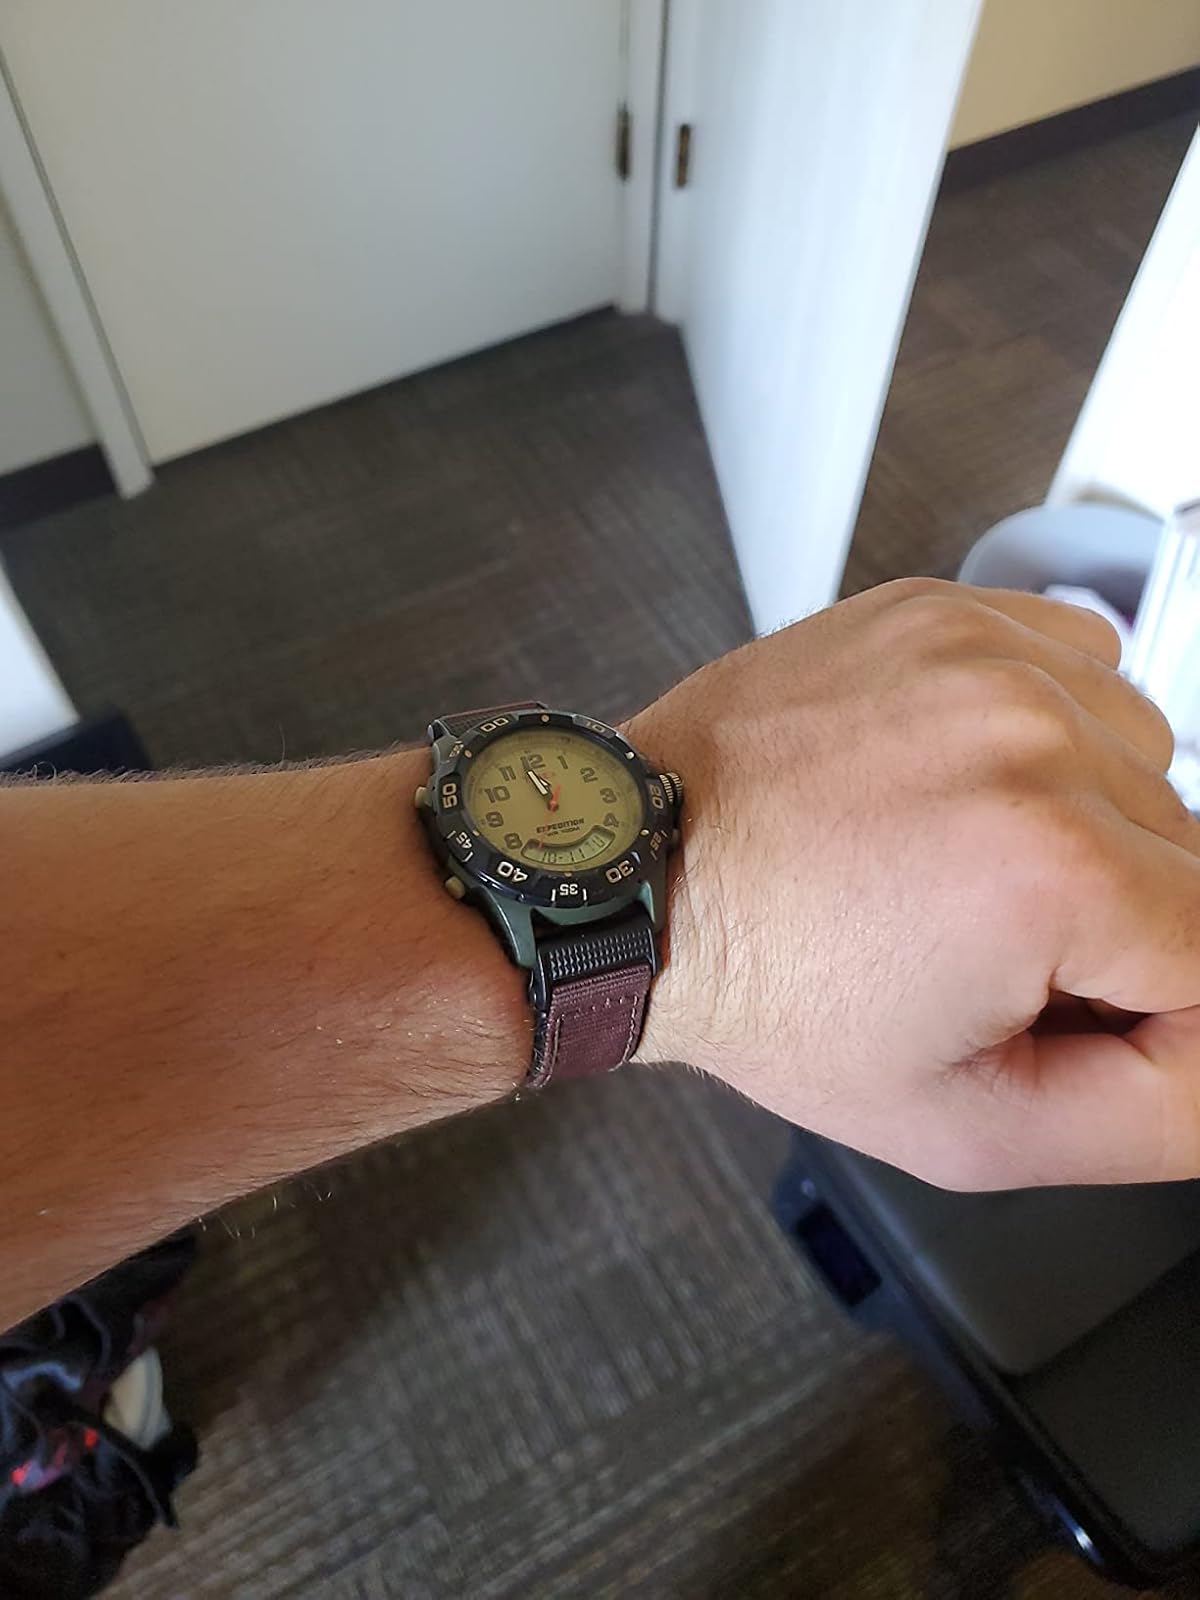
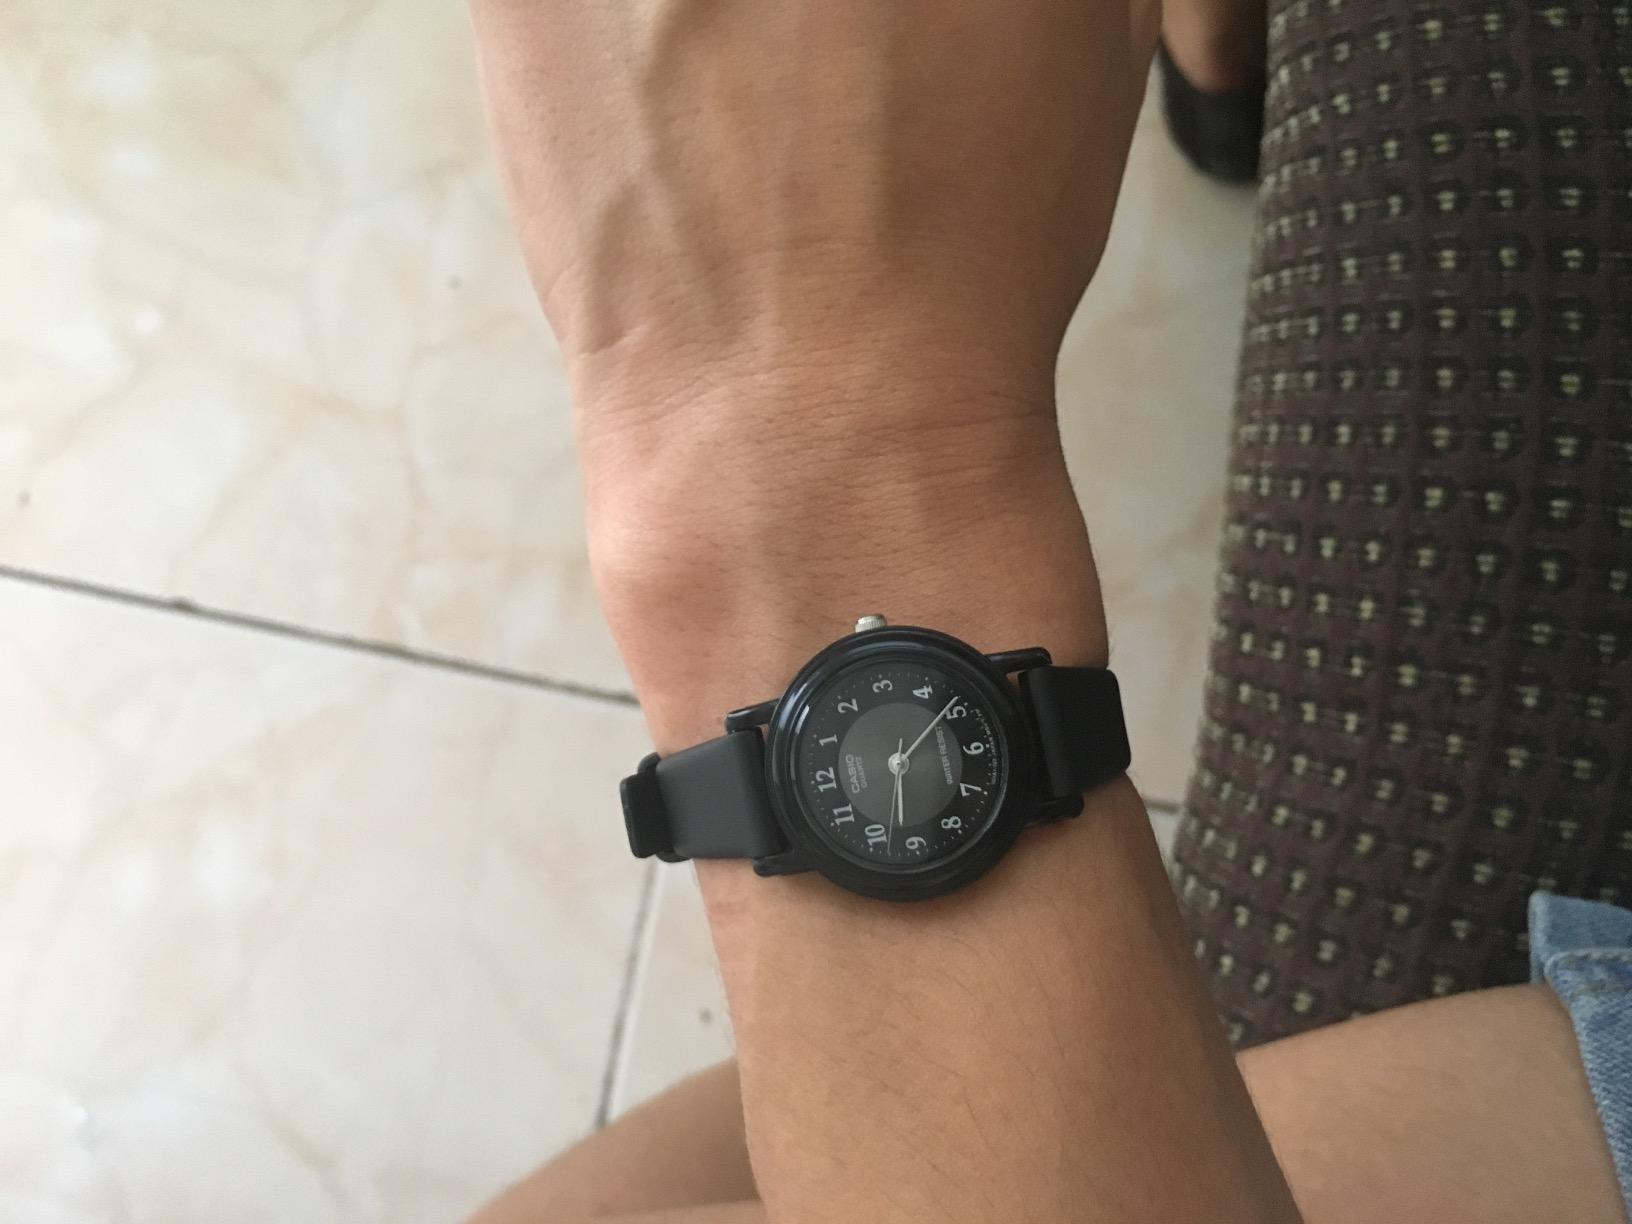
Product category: accessories_watch
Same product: no